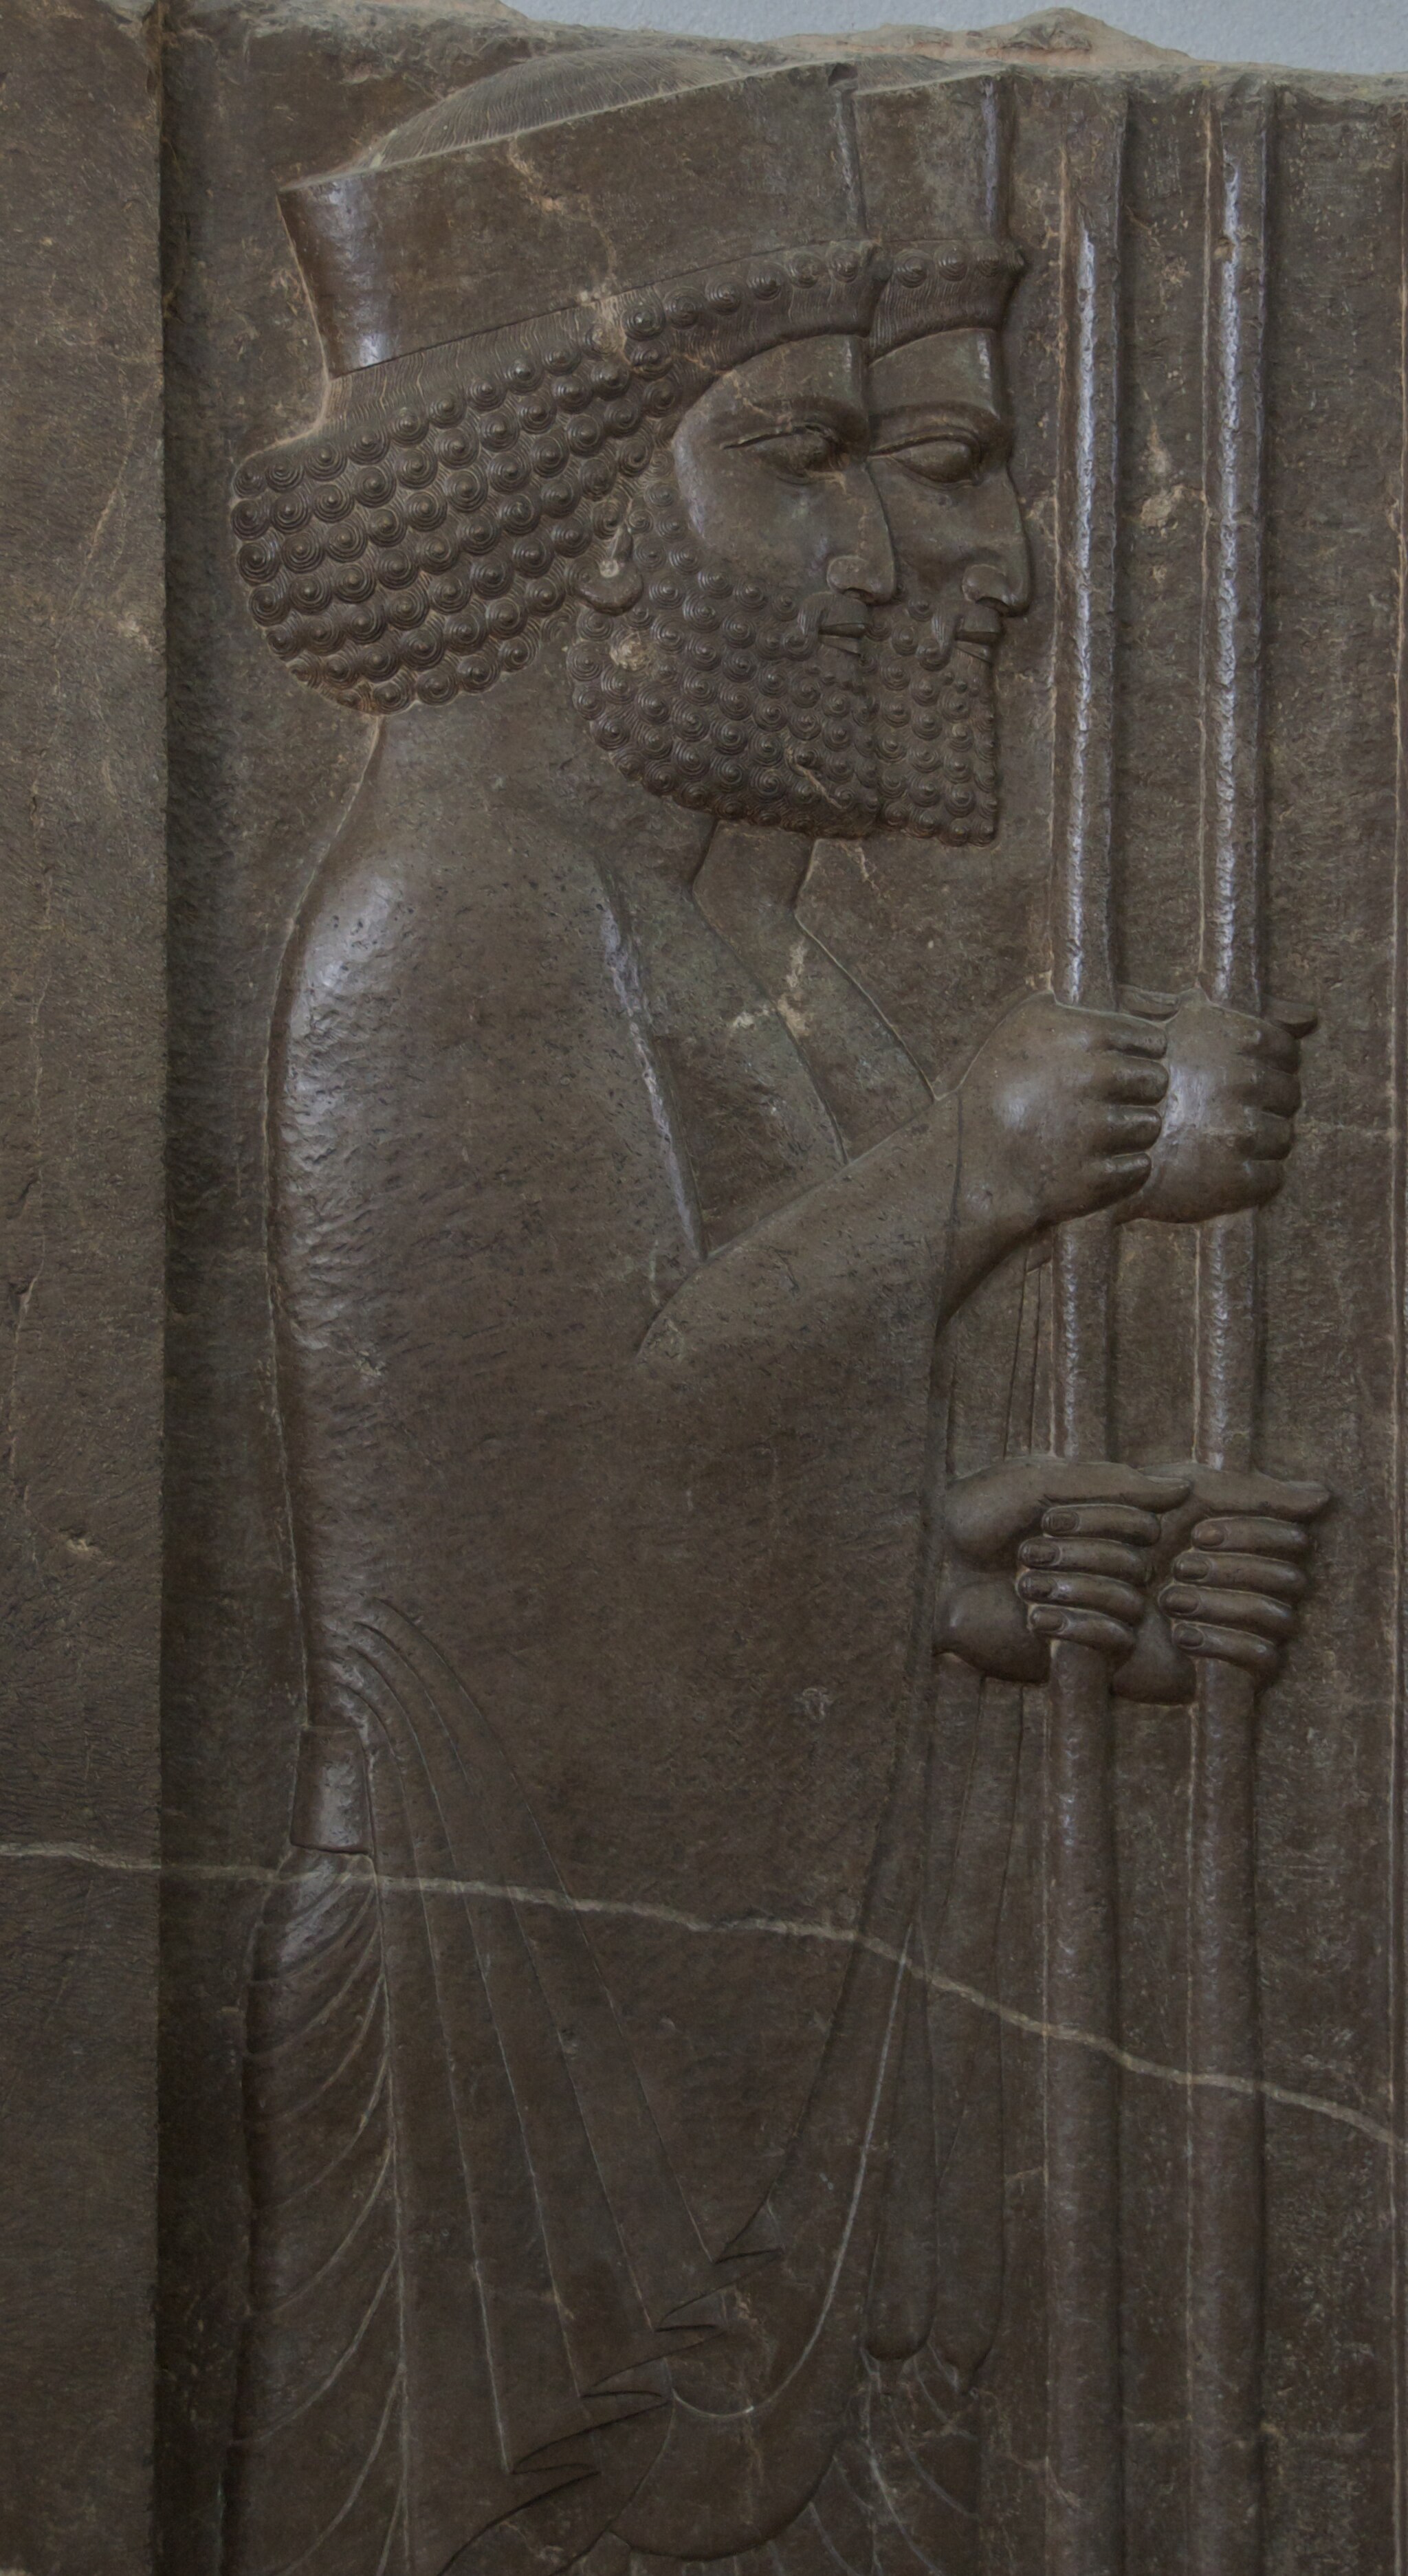
Title: Pair of Persian Guards (4736141110)
Description: From the Treasury Reliefs, originally at Persepolis, but now in the National Archaeological Museum, Tehran. This pair of guards stands at the far left side of the Reliefs, behind the King's personal weapons bearer
Date: 2010-04-10 11:40
Categories: Taken with Nikon D300, Flickr images reviewed by File Upload Bot (Magnus Manske), Audience scene of Darius (or Xerxes I), Reliefs from Persepolis